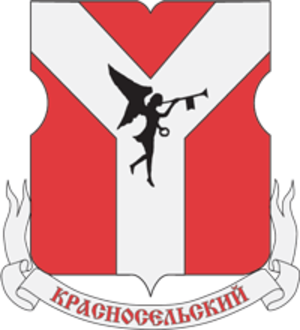
Krasnosselski est un arrondissement du centre de Moscou, situé au nord-est du district administratif central.